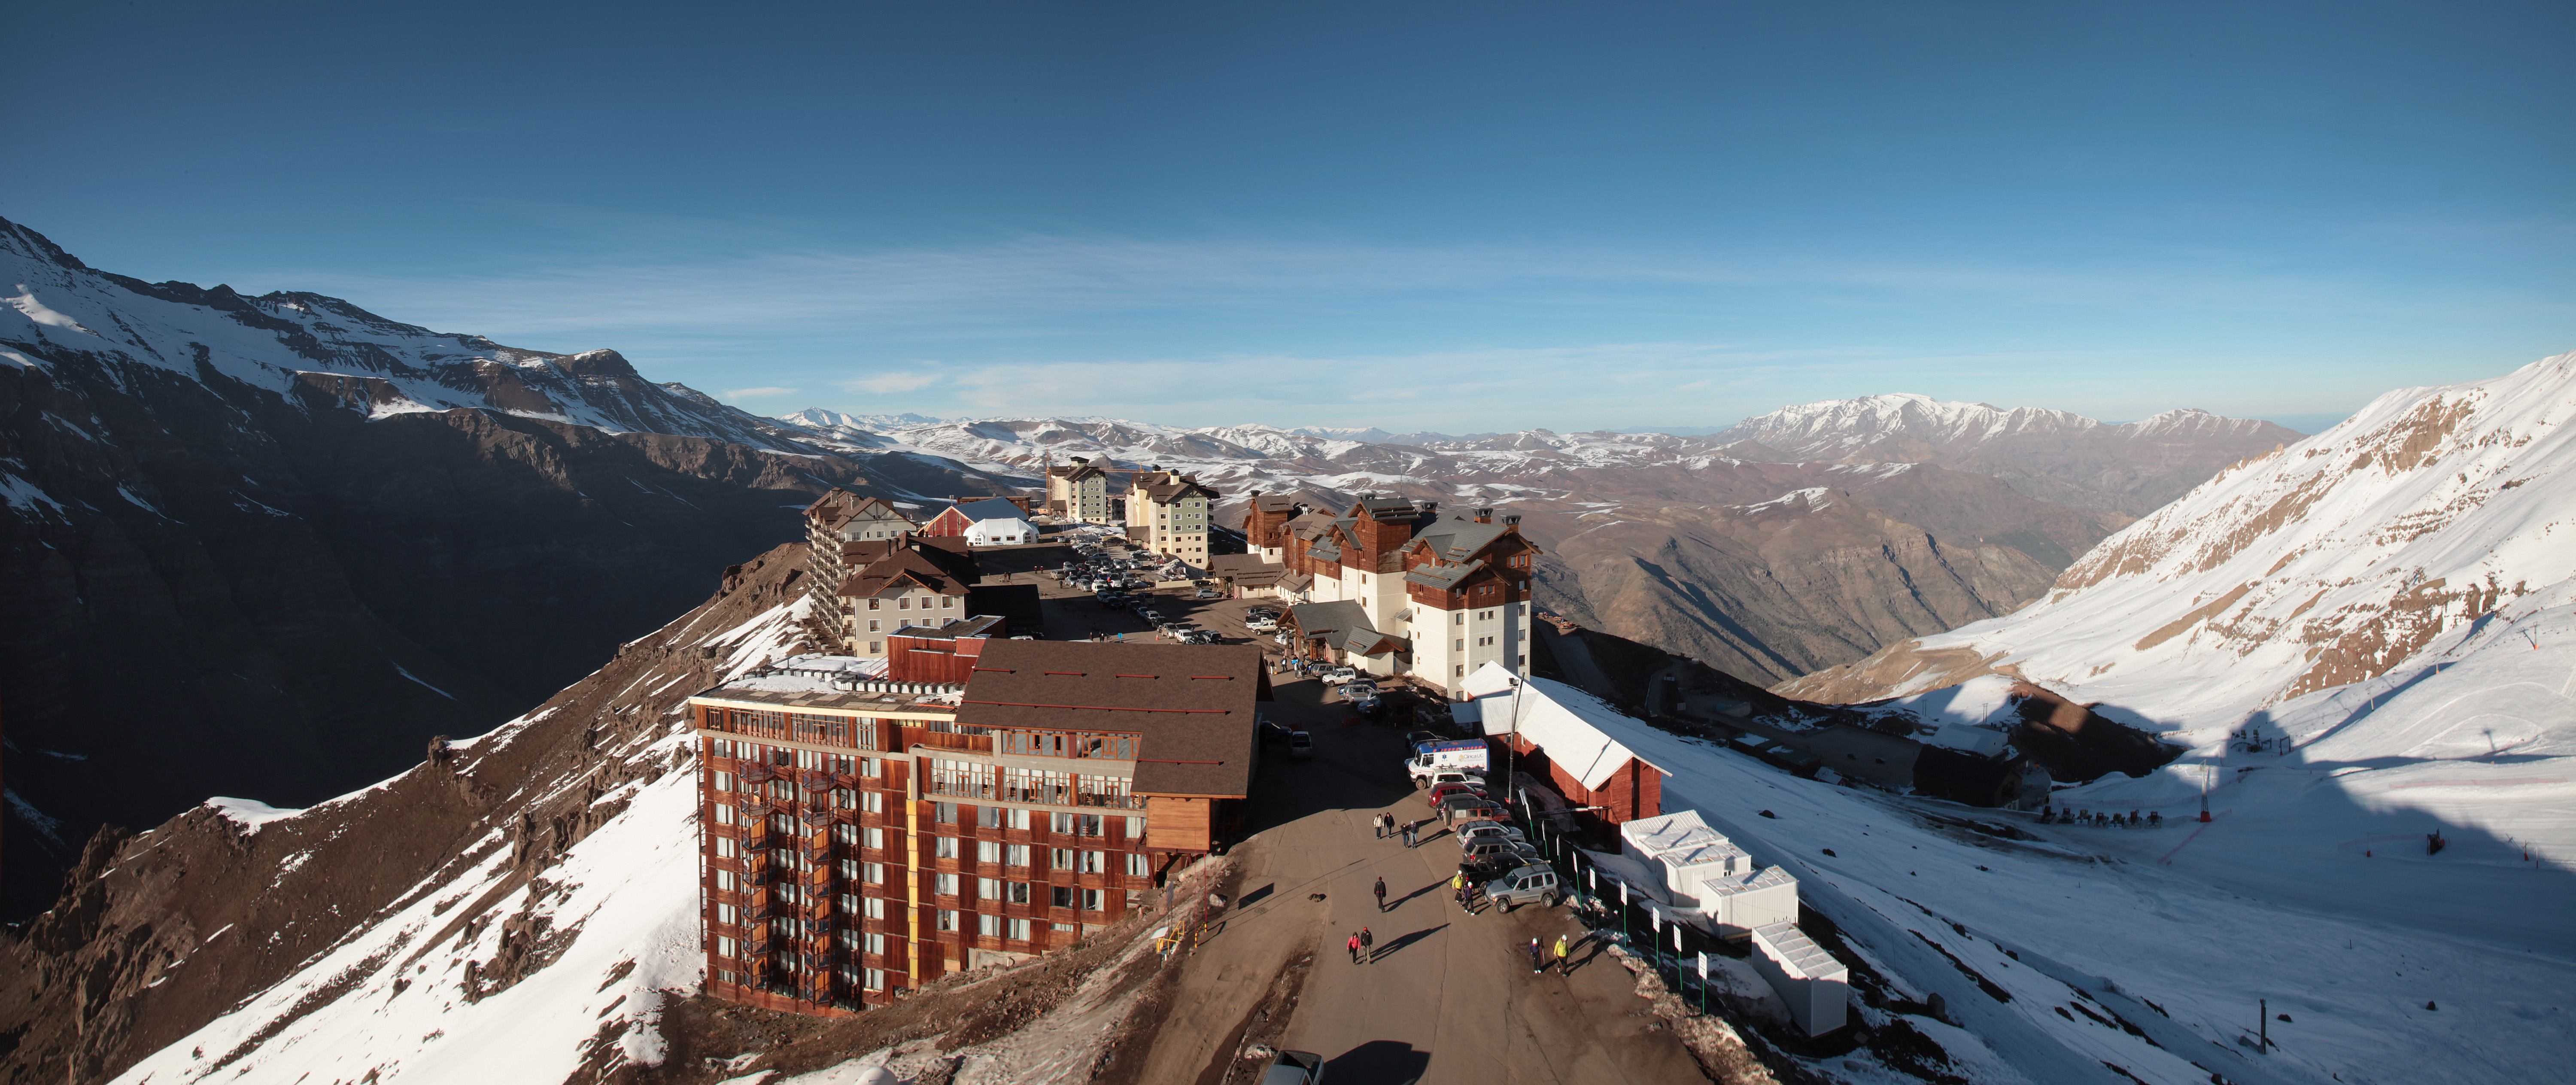
snow, mountain, range, sky, hotel, cliff, mountainous landforms, mountain range, hill station, mountain village, town, ridge, alps, human settlement, winter, summit, ar te, village, massif, hill, ski resort, tourism, travel, photography, aerial photography, geological phenomenon, mount scenery, city, building, landscape, fell, roof, panorama, tourist attraction, mountain pass